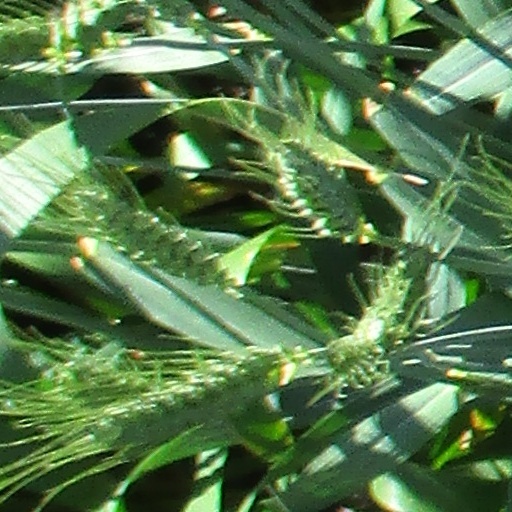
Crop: wheat